Elk

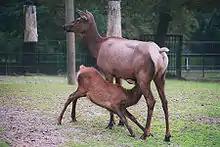
A female nursing her calf

A bull interacts with cows in his harem in two ways: herding and courtship. When a female wanders too far away from the harem's range, the male will rush ahead of her, block her path and aggressively rush her back to the harem. Herding behavior is accompanied by a stretched out and lowered neck and the antlers laid back. A bull may get violent and hit the cow with his antlers. During courtship, the bull is more peaceful and approaches her with his head and antlers raised. The male signals his intention to test the female for sexual receptivity by flicking his tongue. If not ready, a cow will lower her head and weave from side to side while opening and closing her mouth. The bull will stop in response in order not to scare her. Otherwise, the bull will copiously lick the female and then mount her.